Claire Guion-Firmin

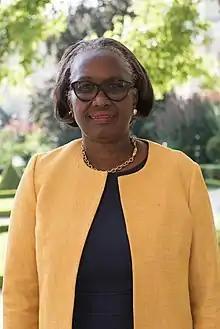

Claire Guion-Firmin (née Javois; born 6 September 1957) is a French Saint Martinois politician. She was elected to the French National Assembly on 18 June 2017, representing the department of Saint Barthélemy and Saint Martin.